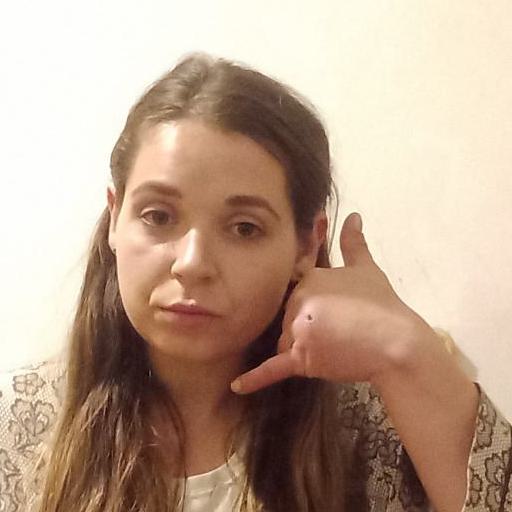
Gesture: call